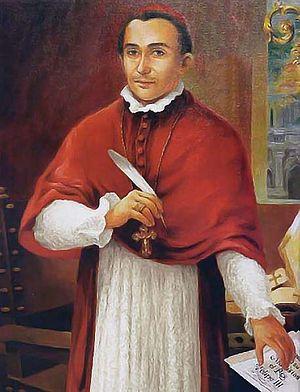
Cette page présente la liste des évêques puis archevêques de Manille, aux Philippines.